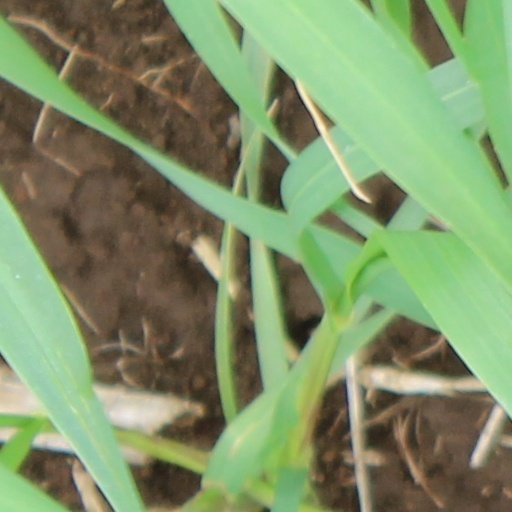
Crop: wheat